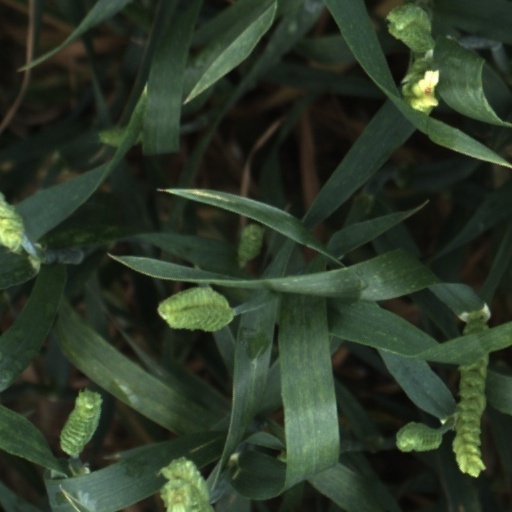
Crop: wheat